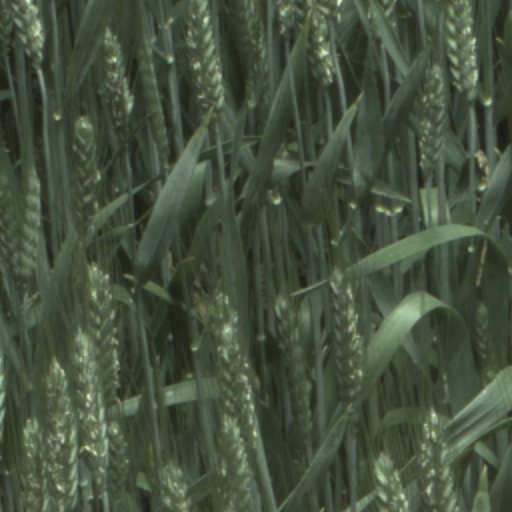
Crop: wheat